Muscadet

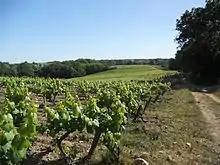
Vineyard of Melon de Bourgogne in the Muscadet region.

At the turn of the 21st century there were over 2,500 vineyards in the Muscadet region tended mostly as small lots by individual farmers who either commercialize their own wine or sell their grapes to one of the forty plus "négociants" in the region. These "négociants" would blend and bottle the wine under their own label.